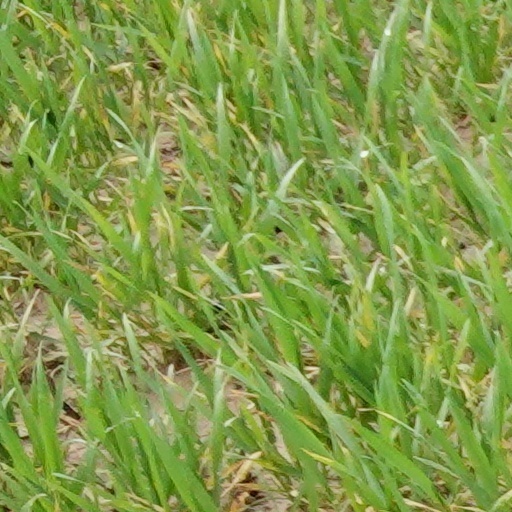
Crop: wheat